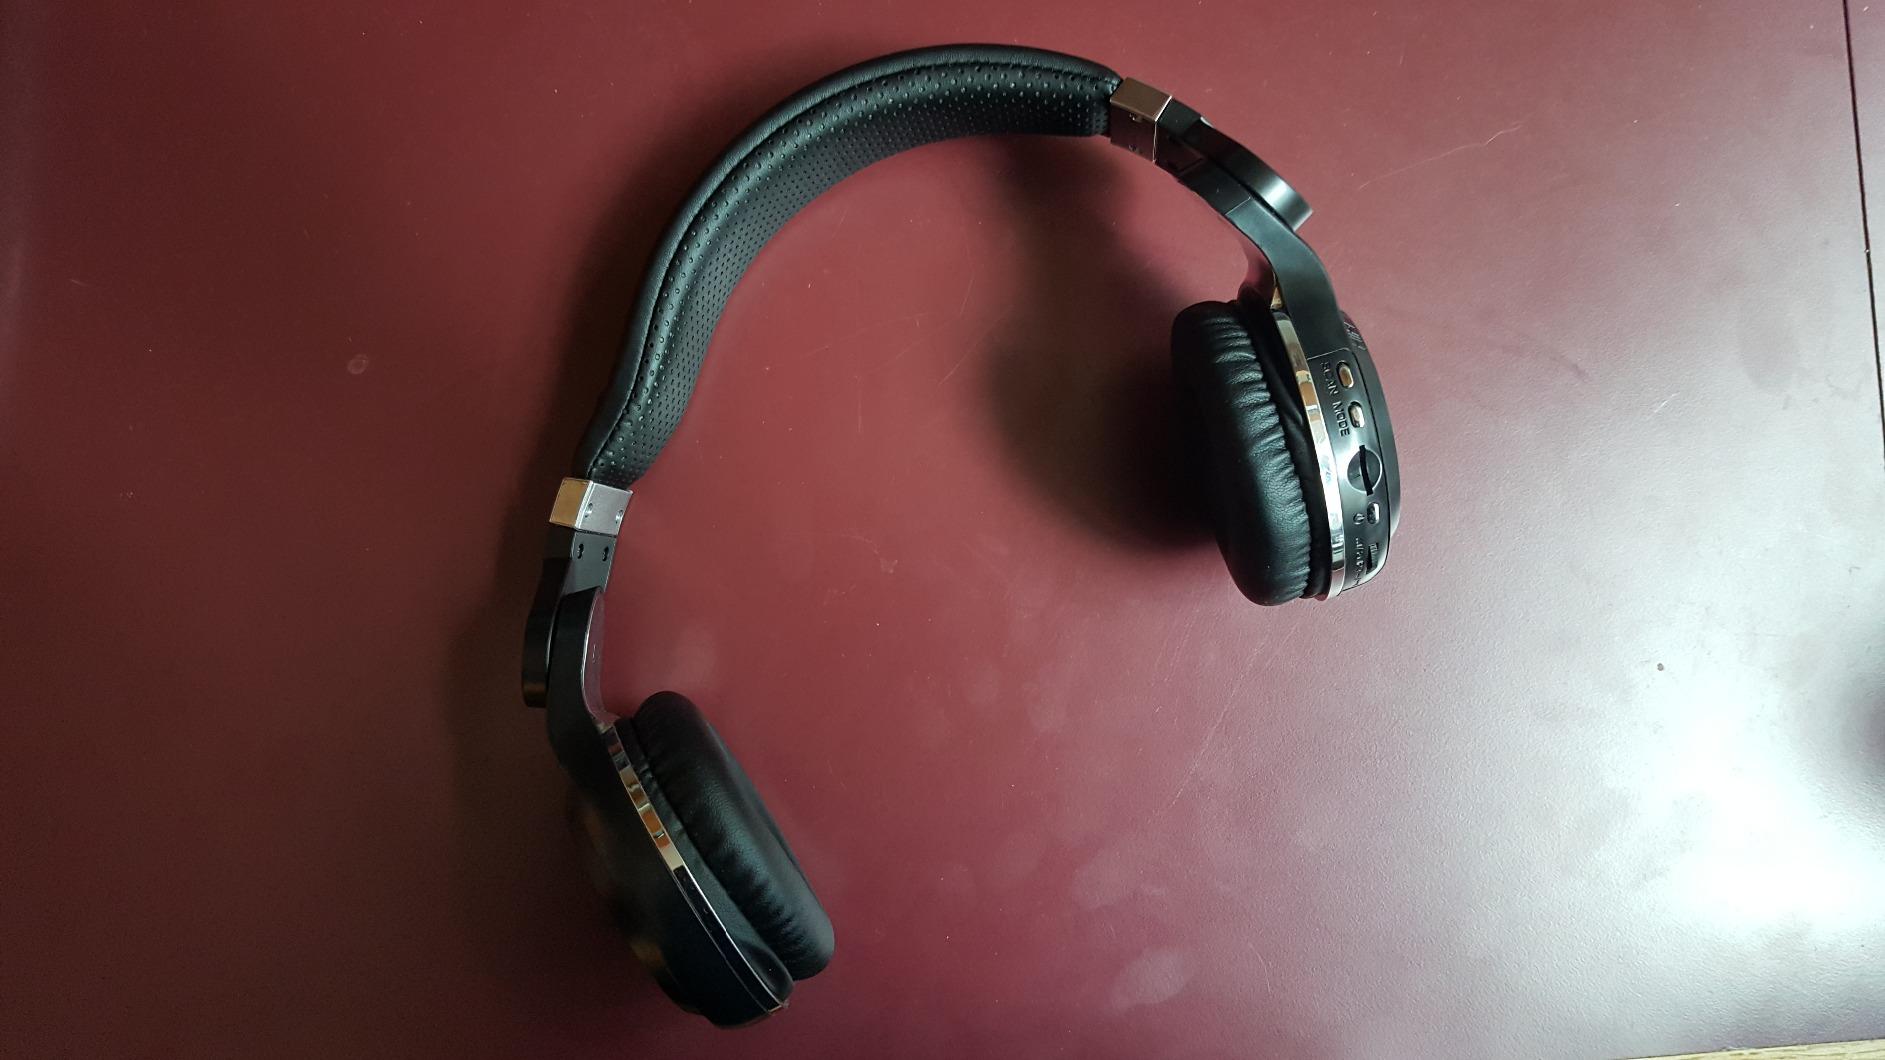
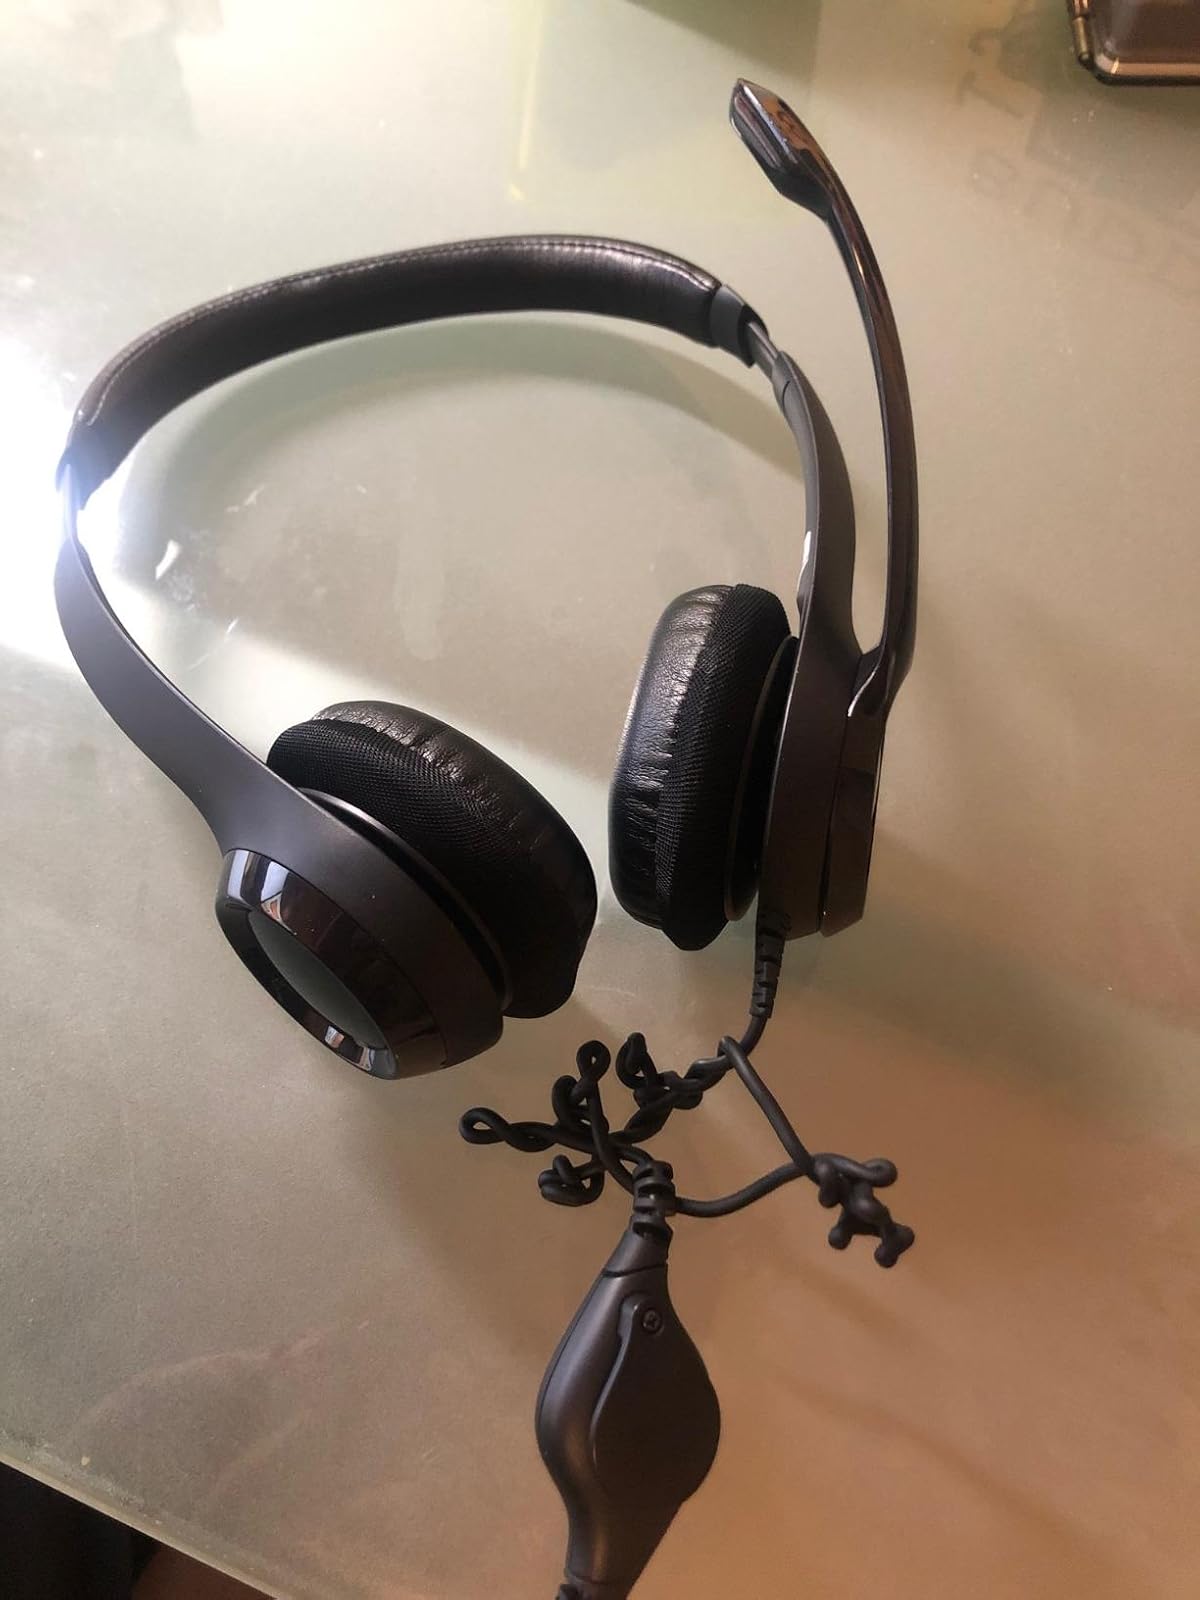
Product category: headphones
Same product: no